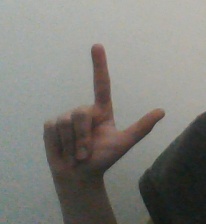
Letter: laam